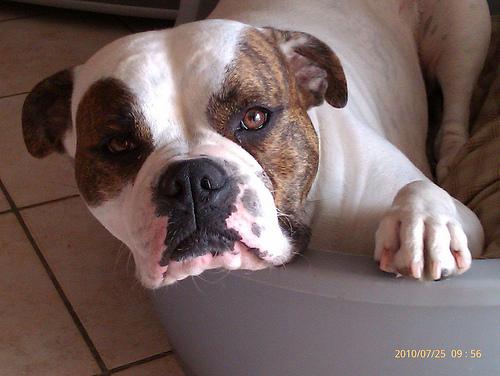
Breed: american bulldog